Centurius

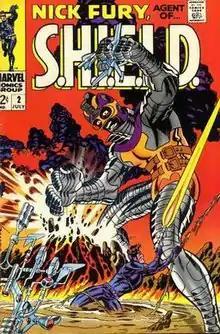
Centurius from Nick Fury, Agent of S.H.I.E.L.D. #2, art by Jim Steranko

Centurius (Noah Black) is a fictional supervillain appearing in American comic books published by Marvel Comics. Debuting in 1968, he was Marvel's first black supervillain.